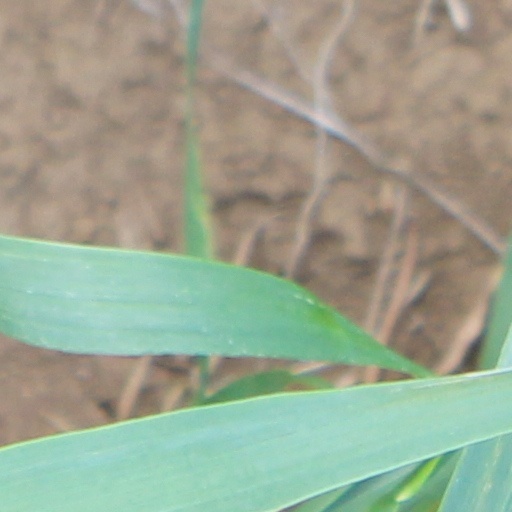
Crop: wheat